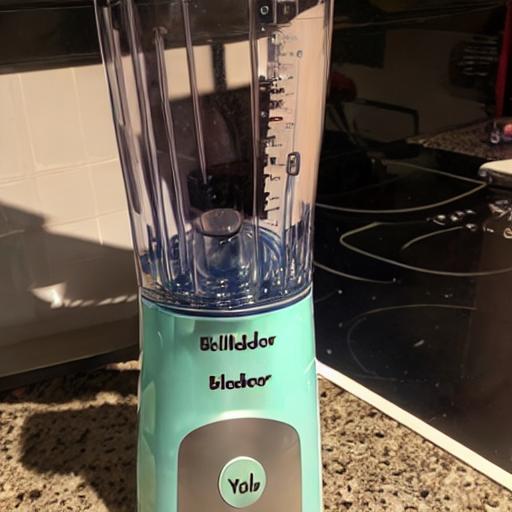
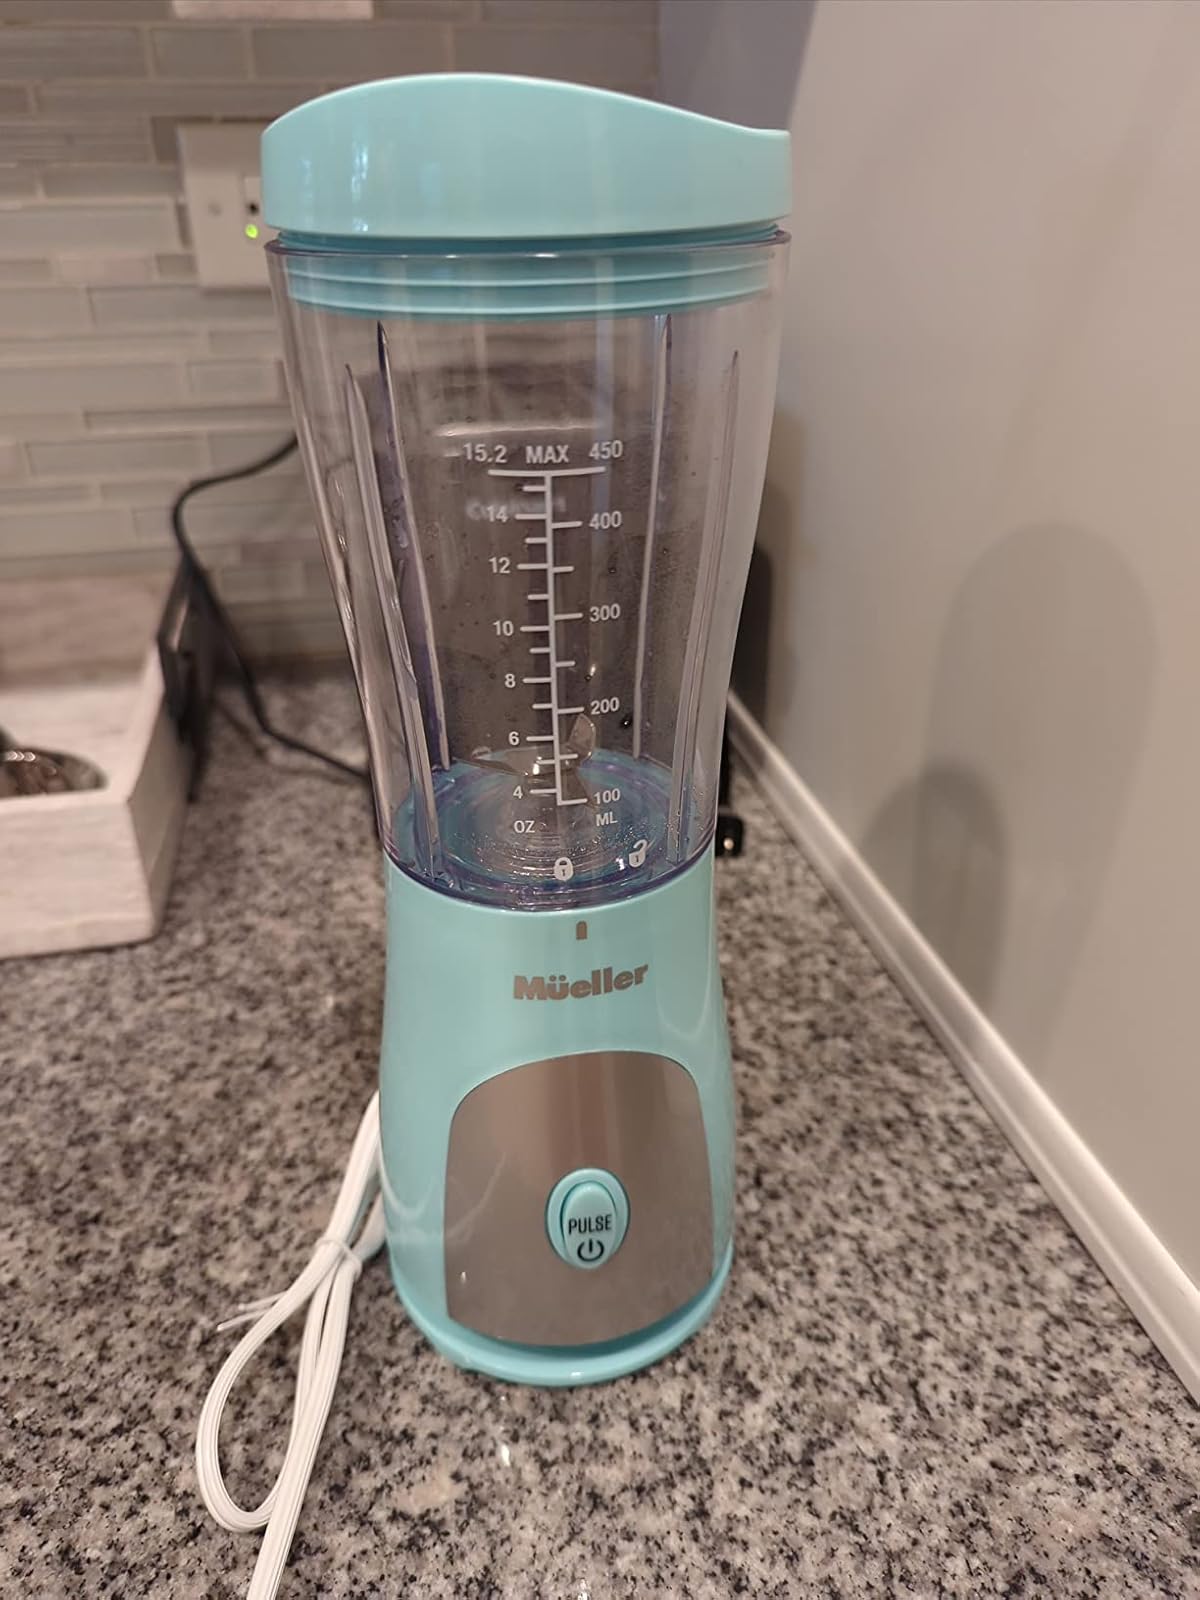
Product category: items_blender
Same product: no